Thumb Tripping

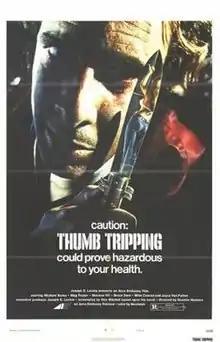
Theatrical release poster

Thumb Tripping is an American 1972 drama film directed by Quentin Masters, written by Don Mitchell, and starring Michael Burns, Meg Foster, Marianna Hill, Burke Byrnes, Michael Conrad and Bruce Dern. It was released in October 1972, by AVCO Embassy Pictures.